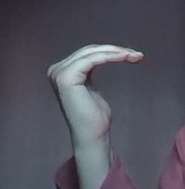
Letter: haa